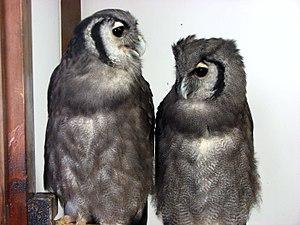
Le Grand-duc de Verreaux est une espèce de rapaces nocturnes de l'Afrique subsaharienne de la famille des Strigidae. C'est le troisième plus grand hibou au monde après le Kétoupa de Blakiston et le Hibou grand-duc.